HMAS Australia (1911)

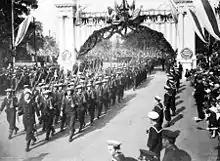
Personnel from "Australia" march down a decorated street in 1919, following the battlecruiser's return to Sydney

After being formally farewelled by the Prince of Wales and First Sea Lord Rosslyn Wemyss on 22 April 1919, "Australia" departed from Portsmouth for home the next day. She sailed in company with for the first part of the voyage, but the light cruiser later had to detach to tow the submarine . "Australia" arrived in Fremantle on 28 May 1919, the first time the ship had seen home waters in four and a half years. Despite returning home, the battlecruiser remained under Admiralty control until 1 August 1919.